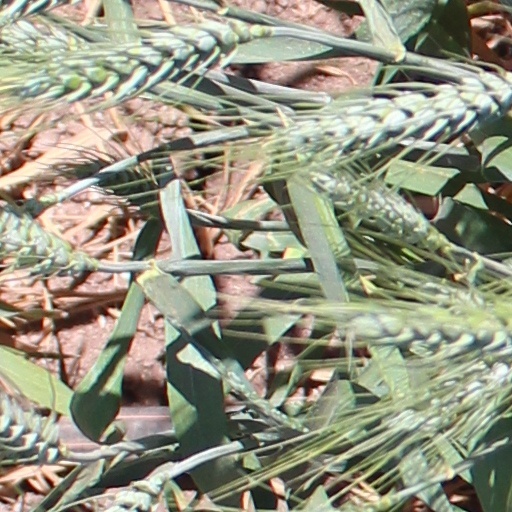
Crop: wheat